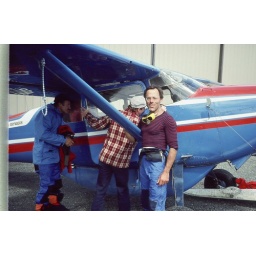
Everyone dresses in their snow cloths ---when the plane lands, you're on the mountain